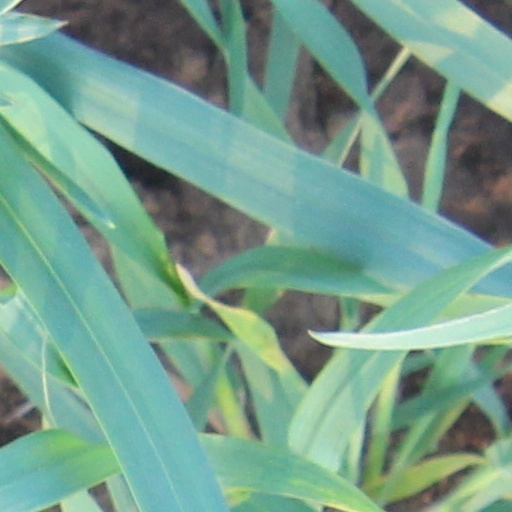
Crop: wheat